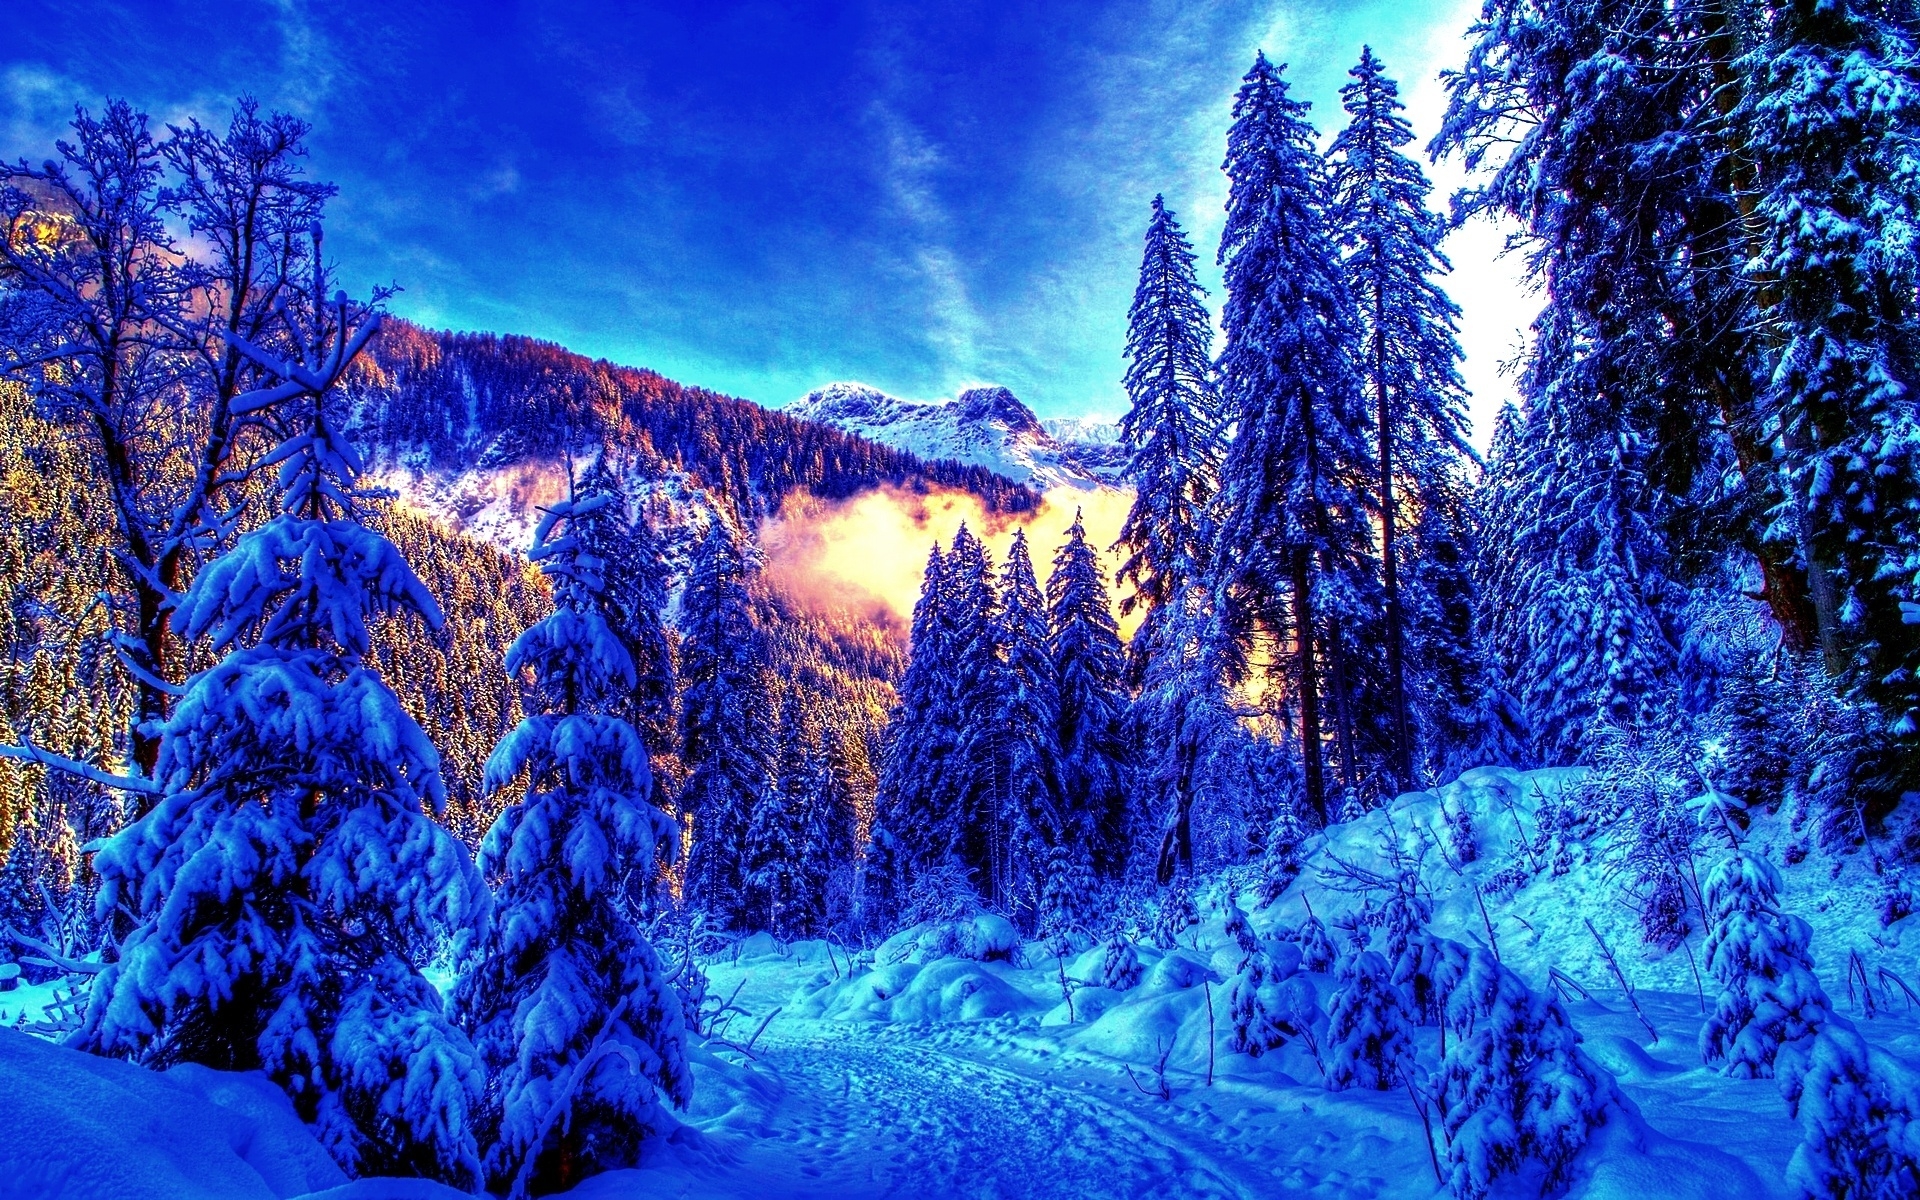
natural, sky, plant, blue, cloud, snow, natural landscape, larch, tree, mountain, evergreen, slope, freezing, landscape, geological phenomenon, mountain range, electric blue, forest, massif, spruce fir forest, winter, hill, frost, conifer, temperate broadleaf and mixed forest, evening, woodland, tropical and subtropical coniferous forests, temperate coniferous forest, Northern hardwood forest, darkness, night, pine, fir, glacial landform, pine family, rock, summit, wildlife, old growth forest, spruce, alps